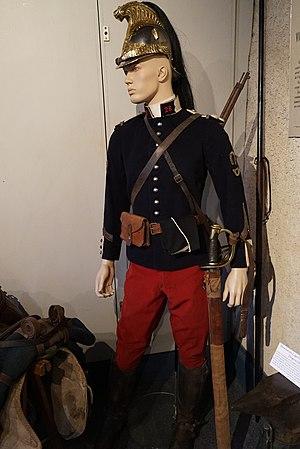
lors de l'exposition temporaire sur la Grande guerre.
Le 28ᵉ régiment de dragons, est une unité de cavalerie de l'armée française, créé sous le Premier Empire à partir du 7e régiment bis de hussards, dont l'origine remonte aux Hussards de la Liberté un corps de hussards volontaires nationaux constitué pendant la Révolution française.